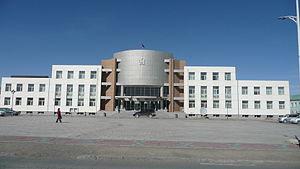
Dalanzadgad est la capitale de l'aimag d'Ömnögovi, situé dans le sud de la Mongolie. La ville est à 540 kilomètres au sud de la capitale mongole, Oulan-Bator. Dalanzadgad se situe à une altitude de 1 590 mètres au-dessus du niveau de la mer.